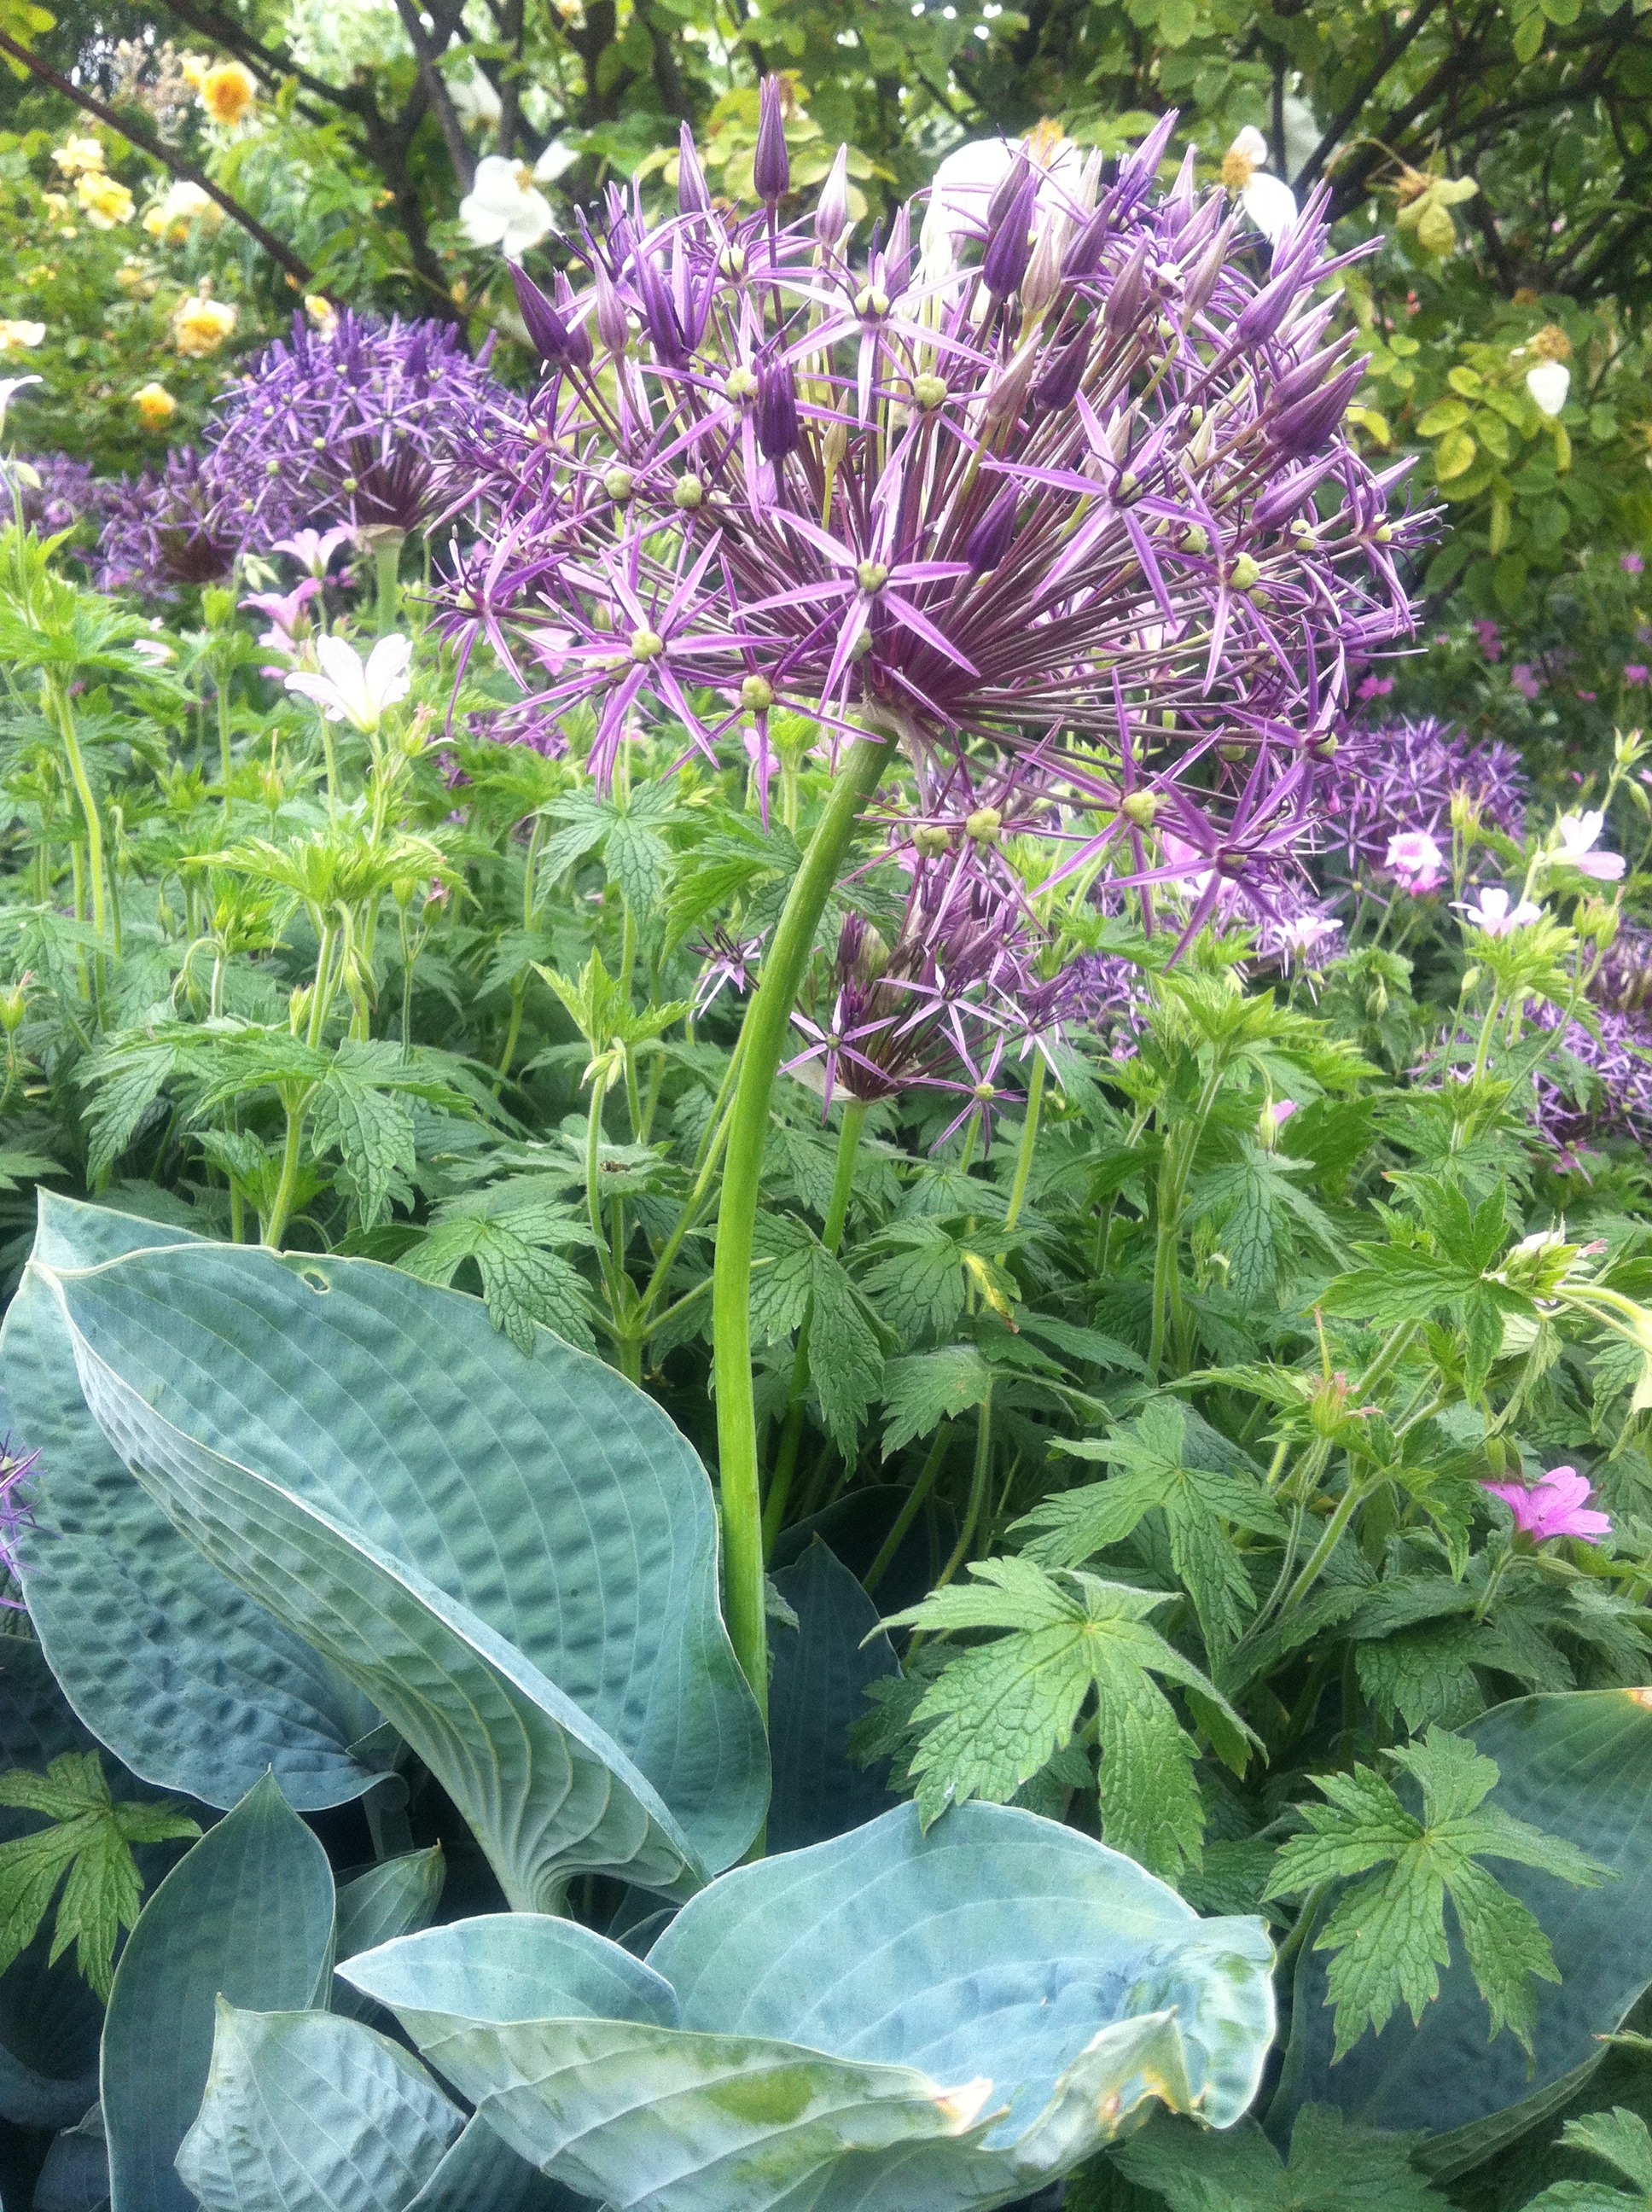
plant, flower, herb, produce, vegetable, botany, garden, herbaceous, allium, spherical, flowering plant, flower petals, annual plant, allium ampeloprasum, land plant